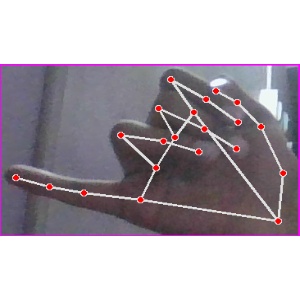
अक्षर: च